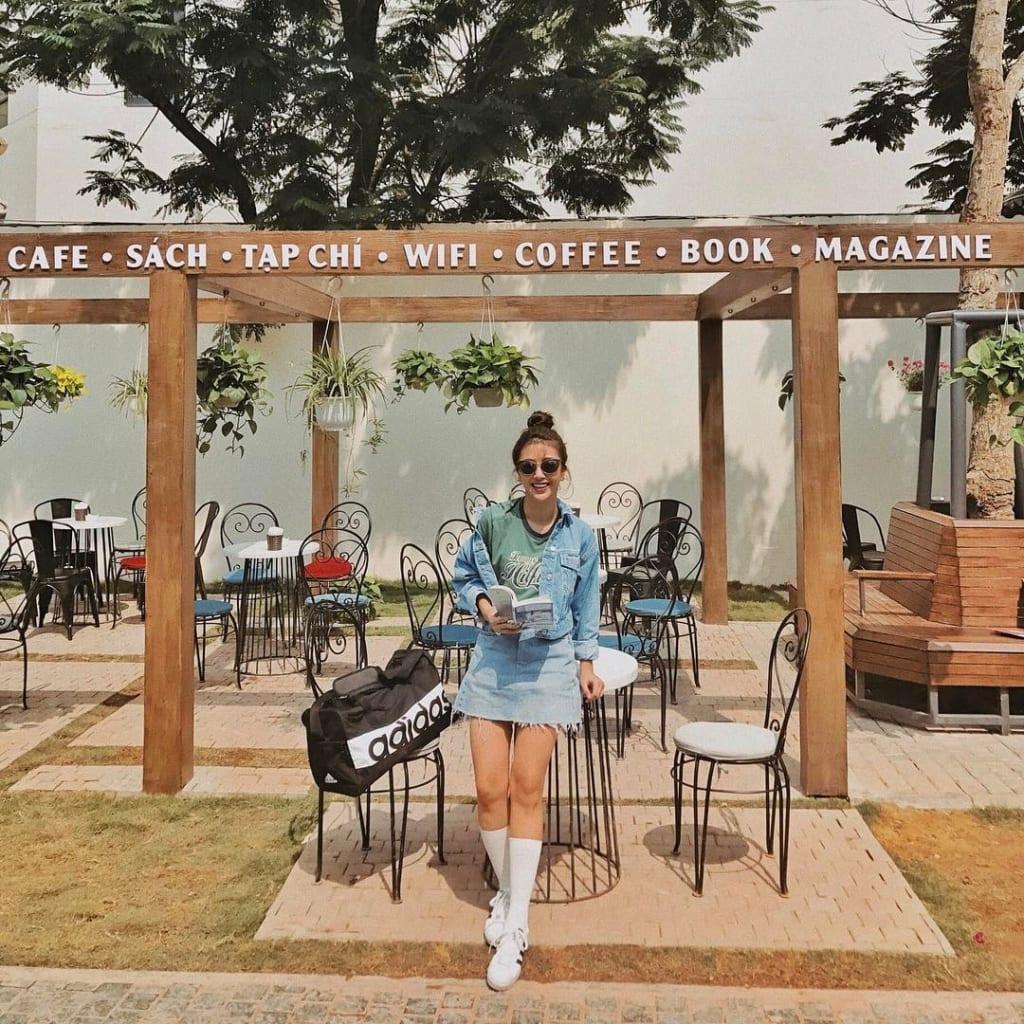
có một cô gái đang tạo dáng chụp ảnh bên bàn uống cà phê